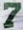
Number: 7